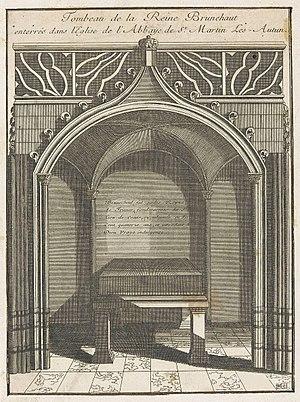
Tombeau de la reine Brunehaut dans l'abbaye Saint-Martin d'Autun avant sa destruction dans les années 1790 --- Description de l'Inventaire du Département des arts graphiques du Louvre ""Gravure. Trait d'encadrement à la plume et encre brune. Annoté sous la gravure sur la feuille de montage, à la plume et encre brune